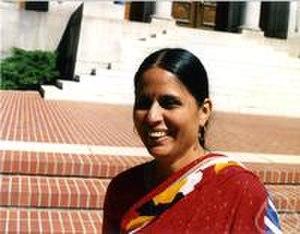
La mathématicienne Raman Parimala à Berkeley en 1990
Raman Parimala est une mathématicienne indienne connue pour ses contributions à l'algèbre. Elle est professeure de mathématiques à l'Université Emory.